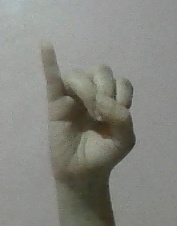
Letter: meem